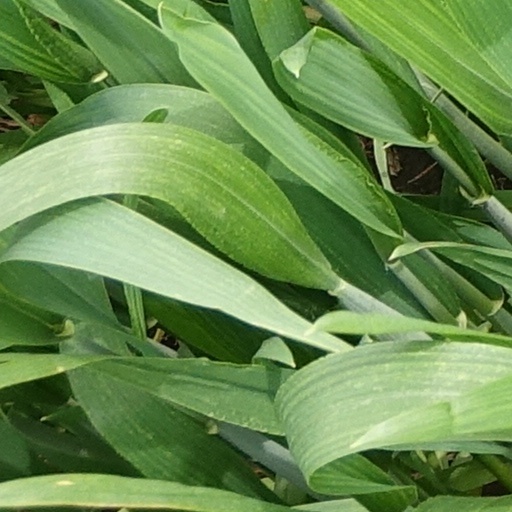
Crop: wheat